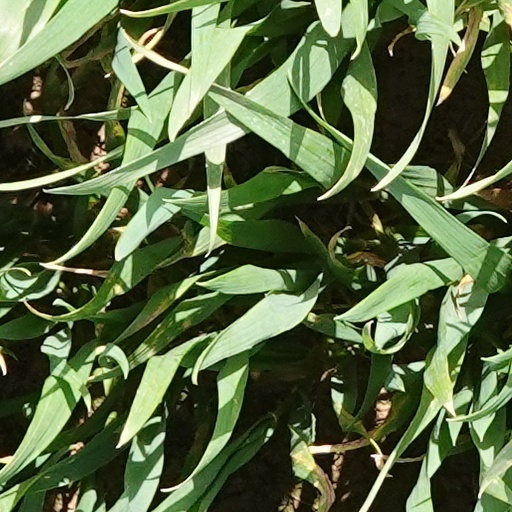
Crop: wheat